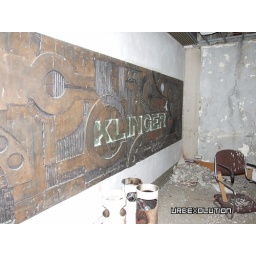
Klinger sign in the Big Cheese's office